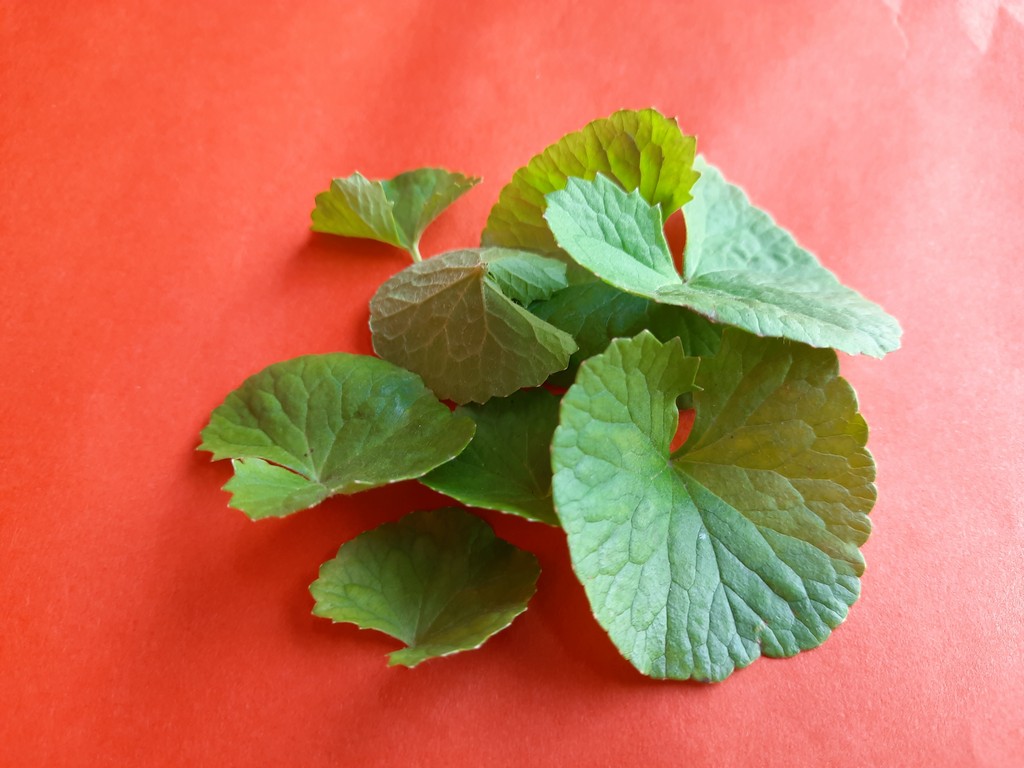
Label: Healthy